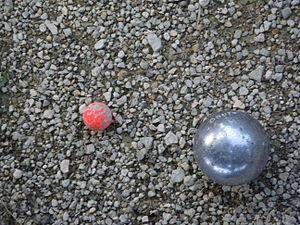
Pétanque point gagnant
La pétanque est un jeu de boules dérivé du jeu provençal. C'est le onzième sport en France par le nombre de licenciés : 298 151 joueurs recensés ; il existe de nombreuses fédérations nationales affiliées à la fédération internationale. Fin 2017, on compte près de 600 000 licenciés répartis dans cent pays, du Maroc au Viêtnam. À ces chiffres, il convient de rajouter les pratiquants occasionnels, en vacances notamment, c'est-à-dire plusieurs millions d'amateurs.